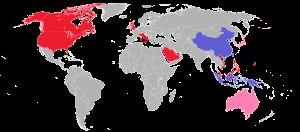
Jollibee est une chaine de restauration rapide philippine, leader du marché philippin avec plus de 750 restaurants et présente dans de nombreux pays d'Asie, au Moyen-Orient et aux États-Unis. Elle appartient au groupe Jollibee Foods Corporation, coté à la Bourse de Manille. Sa mascotte est Jollibee, une abeille en blazer rouge, avec un nœud papillon et une toque de cuisinier.